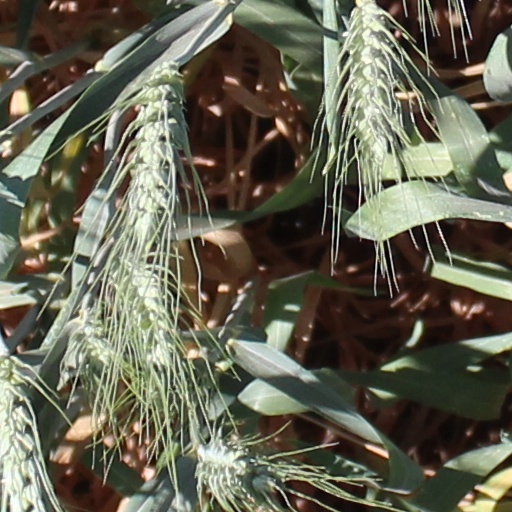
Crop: wheat